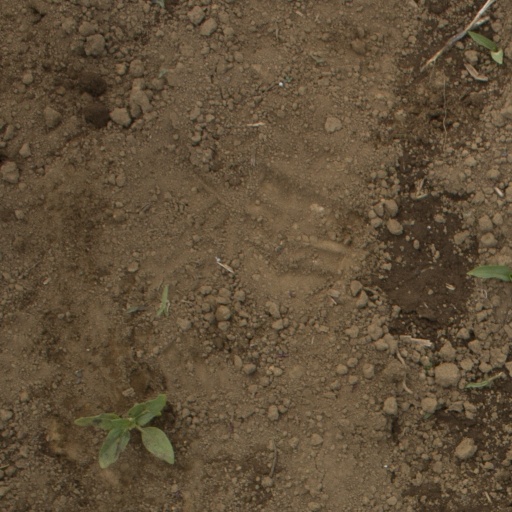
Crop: Jerusalem artichoke